D. J. Moore

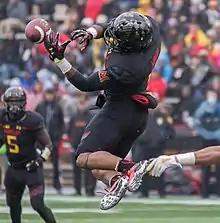
Moore during his time at Maryland, 2015

Moore played college football for the Maryland Terrapins from 2015 to 2017 under head coaches Randy Edsall, Mike Locksley, and D. J. Durkin.